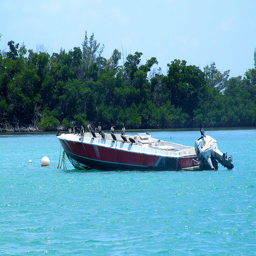
empty boat anchored with engine up, ball indicates everyone out playing
A large boat is sitting idly in the water.
A large boat is tied to a buoy in the ocean.
A boat with birds on it, anchored in the water.
a red white and blue boat is docked in the water and birds